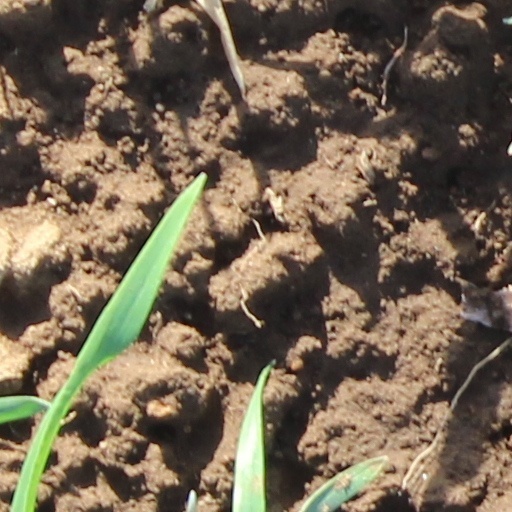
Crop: wheat